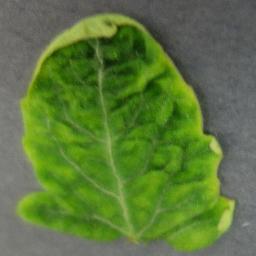
Label: Tomato___Tomato_Yellow_Leaf_Curl_Virus